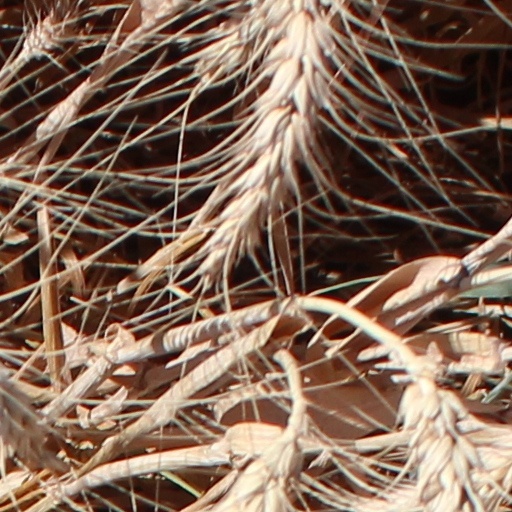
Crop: wheat